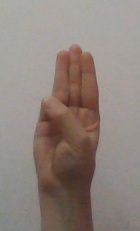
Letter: thaa